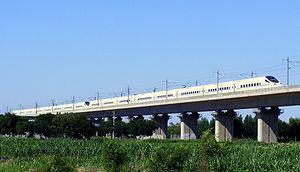
La ligne à grande vitesse Pékin - Shanghai, ou LGV Jing-hu est une ligne à grande vitesse de 1 318 kilomètres de long reliant Pékin et Shanghai, en Chine.